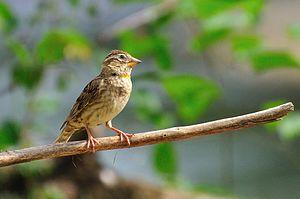
Moineau soulcie - Ariège